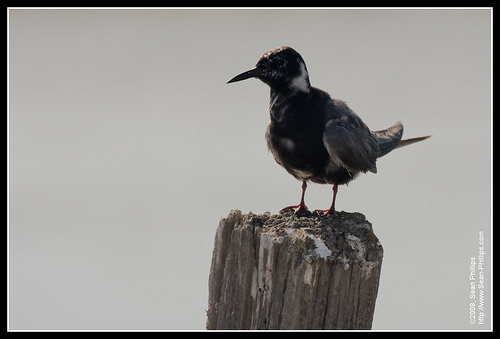
this bird has a black breast and head with grey body, patches of white and a medium sized black beak.
medium sized grey bird with a black belly and white patch around its breast followed by a long sharp beak.
this large bird is mottled gray-brown and white on its head and body, gray wings and tail, and has a long, dagger shaped bill and orange-red tarsus and webbed feet
this bird has a black belly and breast, gray wings and wingbars.
this bird has a black crown, a long bill, and black webbed feet.
this bird has feathers that are black and has skinny legs
this bird is white and black in color, with a black beak.
this bird has wings that are black and has a white nape
this bird has wings that are black and has a thick bill
this plump bird has white wingbars and a long cylindrical beak.
Species: Black Tern